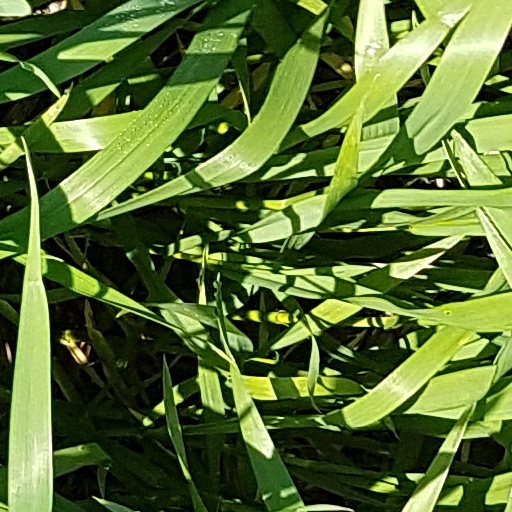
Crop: wheat